John of Głogów

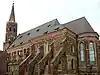
Collegiate Church, Głogów

He began his education in a local school at the Collegiate Church of the Assumption of the Virgin Mary. As the scion of a wealthy bourgeois family, he could continue his education at one of the best universities in that part of Europe — the University of Krakow, which is now known as Jagiellonian University. He embarked on his studies there, at age 16 in 1462, which is the first documented date of his life. After three years he obtained his baccalaureate, and after two more — his licentiate. In 1468 he received his "Magister Artium" degree, the equivalent of a Doctor of Philosophy degree. This was but the beginning of a forty-year academic career. Throughout these 40 years, John spent one year away from the University of Krakow and spent the academic year at the University of Vienna which took place in 1497-1498. He would later also obtain a baccalaureate in theology.